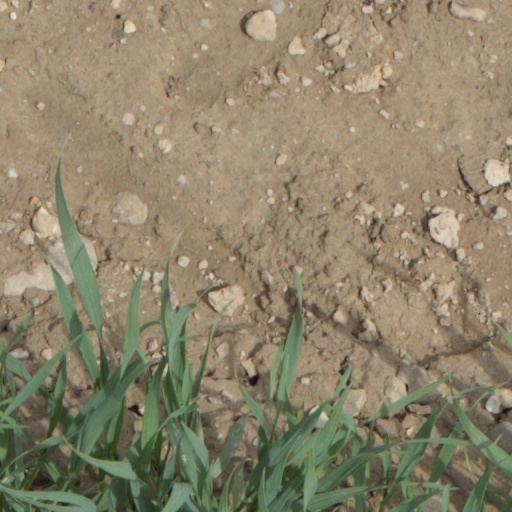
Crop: wheat